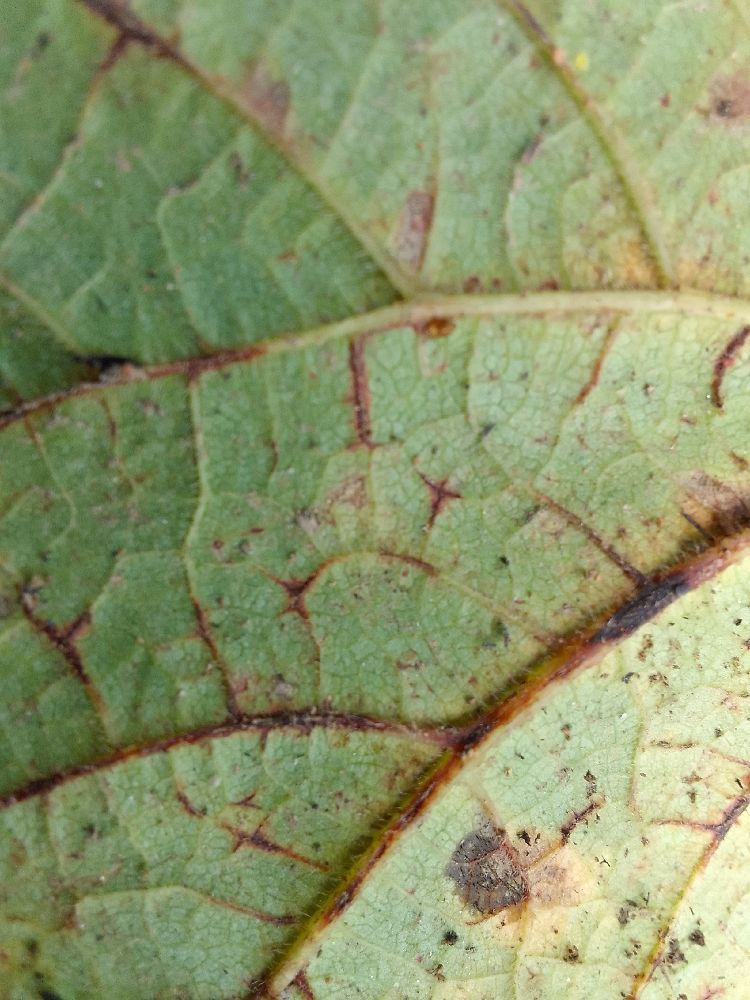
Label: anthracnose